NWA World Middleweight Championship

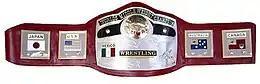
The championship belt

The NWA World Middleweight Championship was a professional wrestling championship in the National Wrestling Alliance (NWA) between 1939 and 2010. For most of its existence, it was defended in the Mexican "lucha libre" promotion Consejo Mundial de Lucha Libre (CMLL), who called it the "Campeonato Mundial Peso Medio de NWA". As it is a professional wrestling championship, its holders were determined by promoters or promotions, not by athletic competition. The official middleweight limits in "lucha libre" are to , but this rule is broken when convenient.